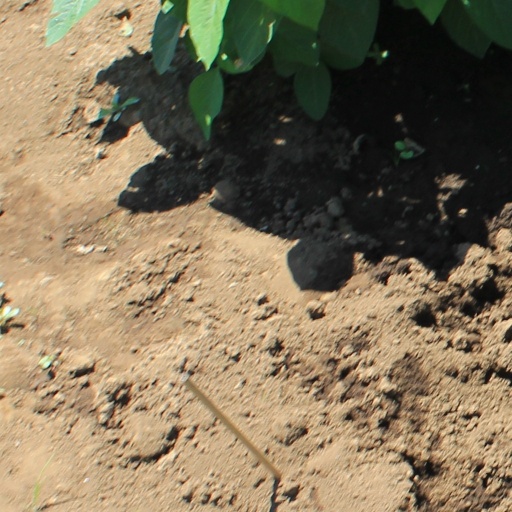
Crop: soybean